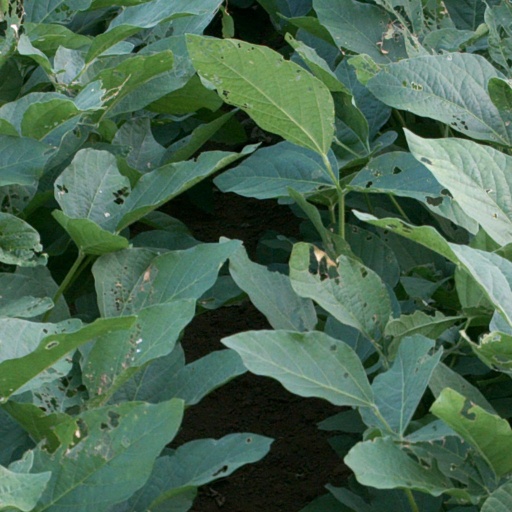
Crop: soybean